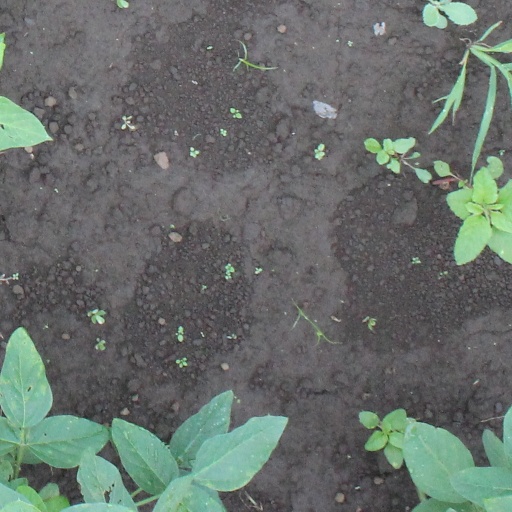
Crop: soybean